The Legendary Axe

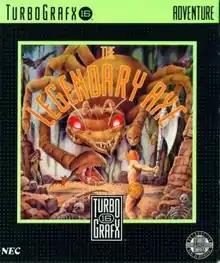
North American cover art

The Legendary Axe (魔境伝説 "Makyō Densetsu" in Japan) is a horizontal platform video game for the TurboGrafx-16. It was developed and published by Victor Musical Industries in Japan and by NEC in North America. It was released in Japan on and in North America as a TurboGrafx-16 launch title on . In the game, the player controls Gogan, a barbarian whose girl, Flare, was kidnapped by the cult of Jagu. The player must navigate through six platforming levels, armed with a legendary axe named "Sting" to defeat Jagu and his minions and rescue Flare. The game features a rechargeable "strength meter" that determines how much damage is dealt from the axe to enemies.